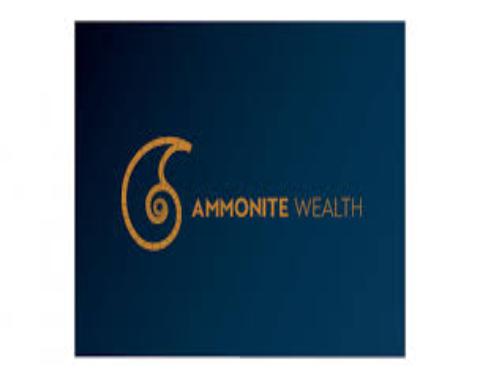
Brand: Ammonite
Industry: Necessities